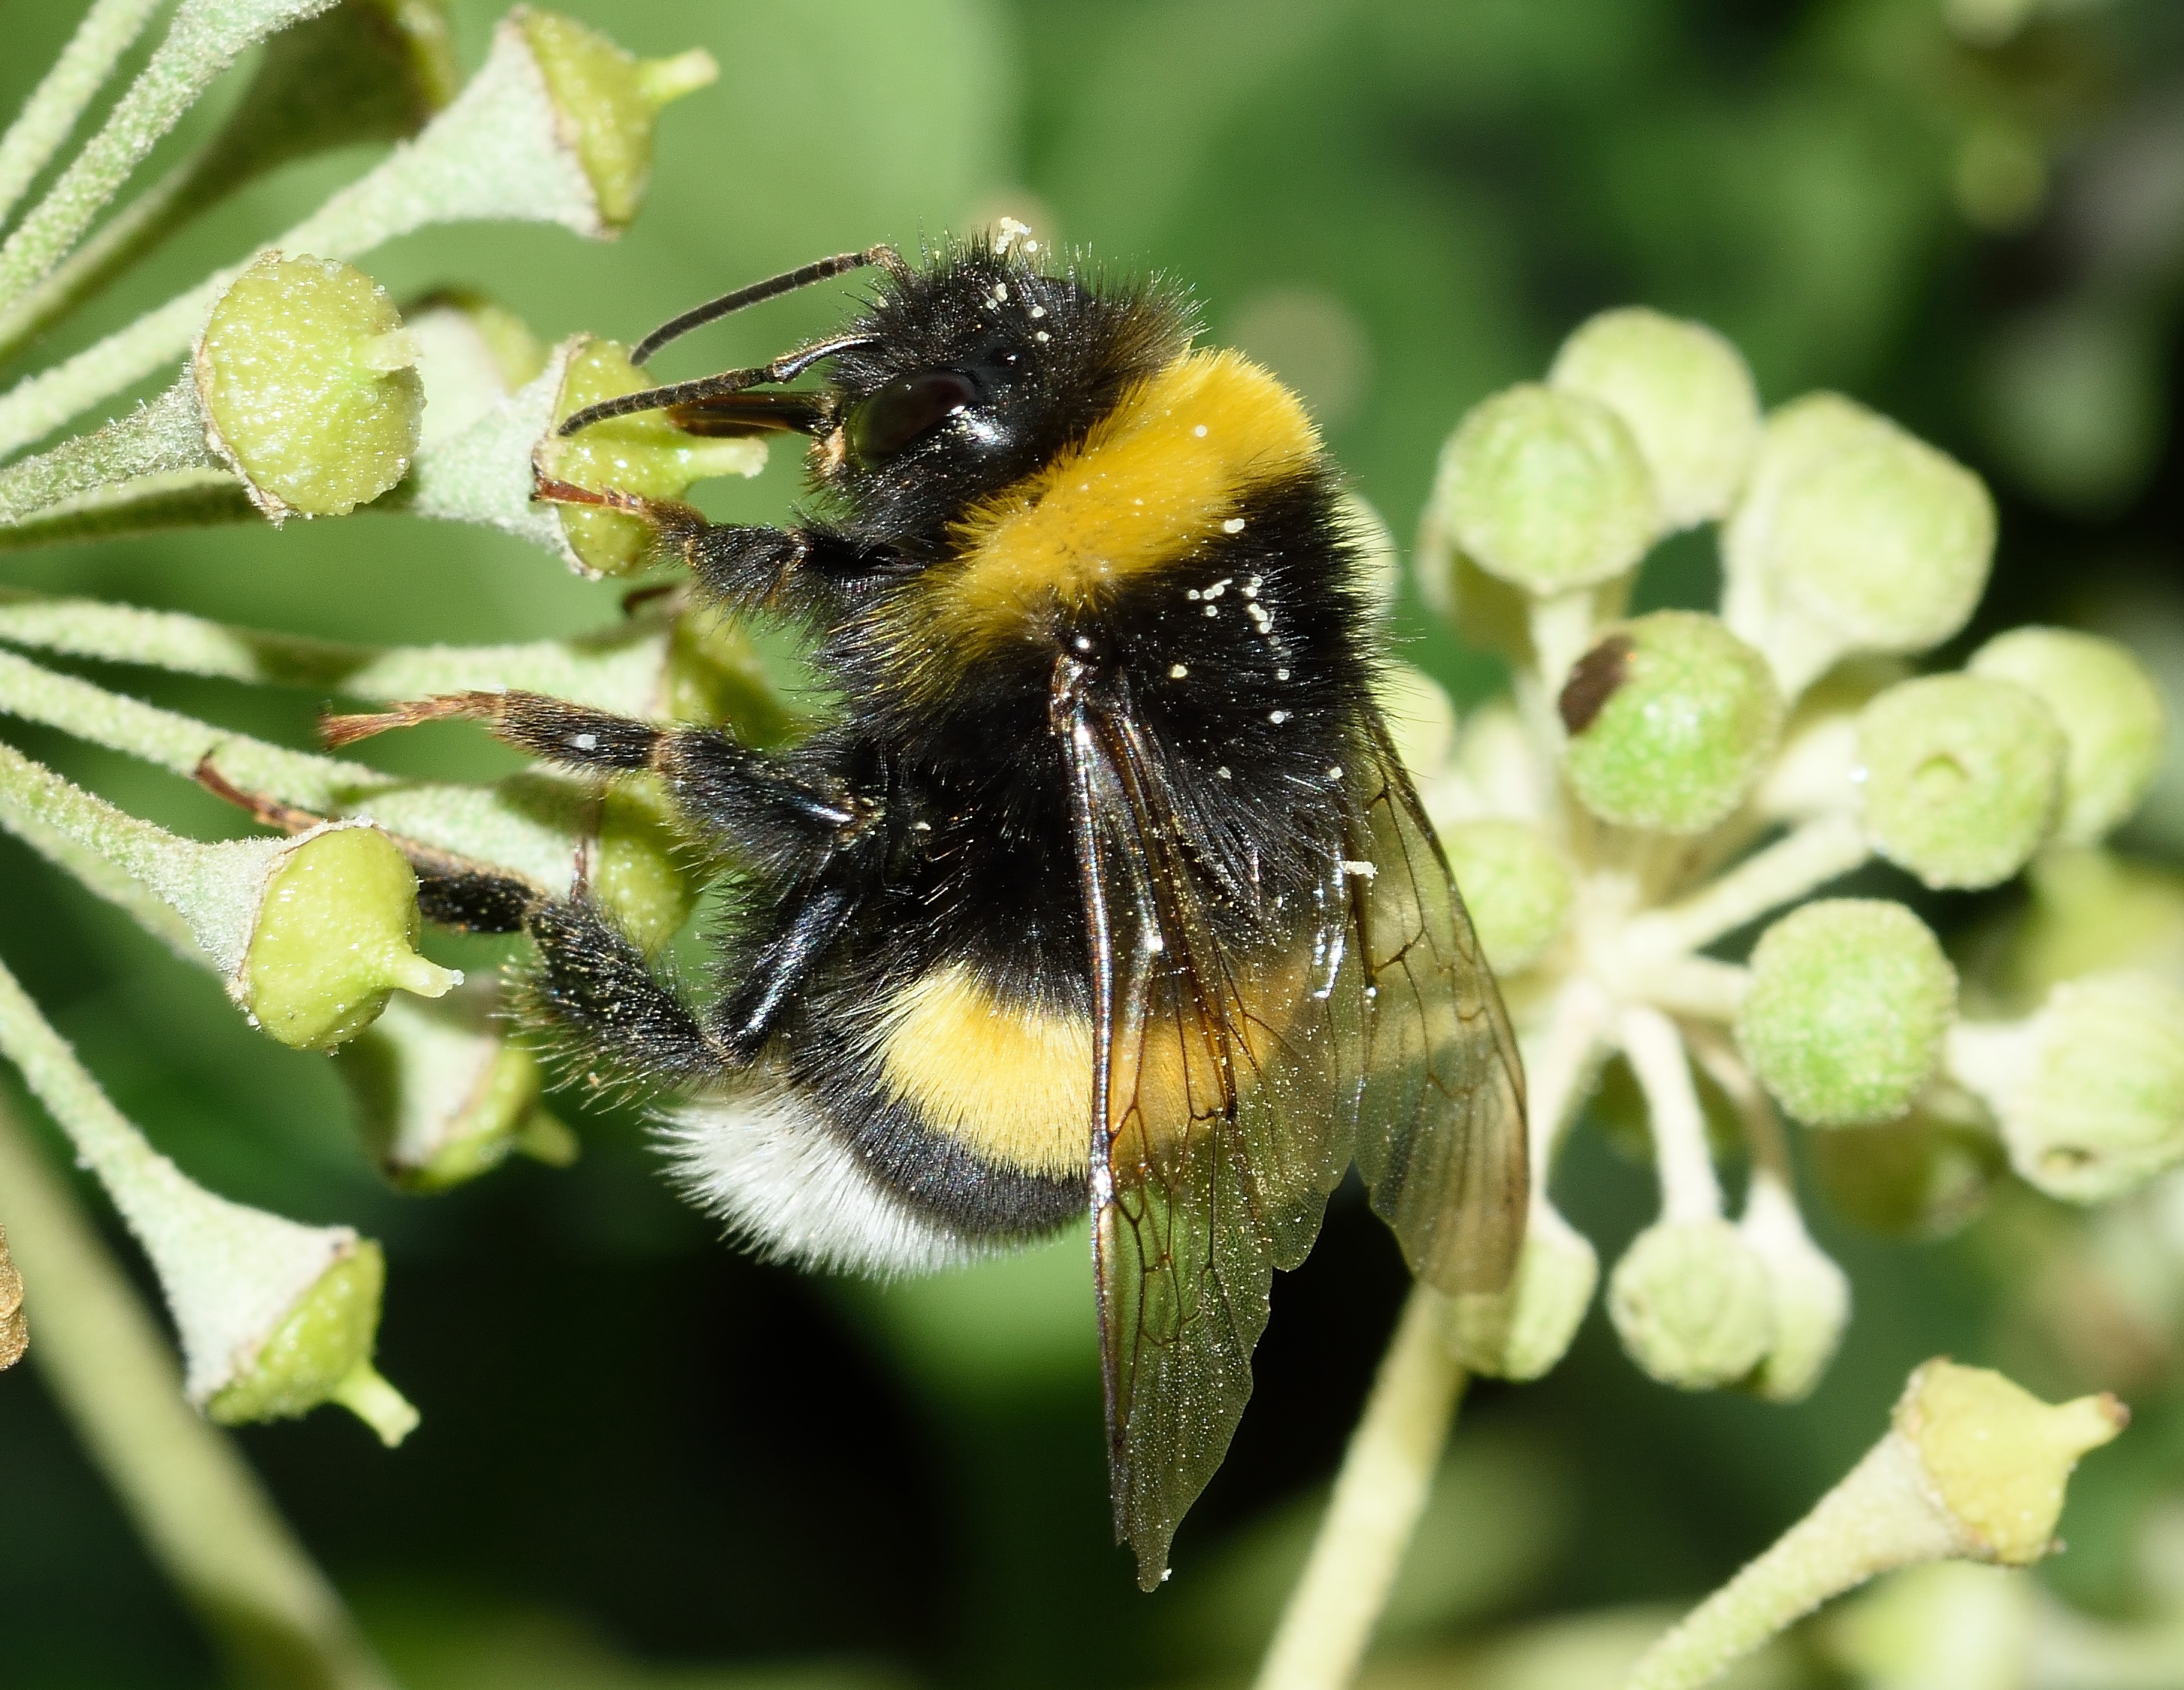
flower, pollen, insect, macro, flora, fauna, invertebrate, close up, bee, bumblebee, nectar, bombus, macro photography, arthropod, honey bee, pollinator, terrestris, membrane winged insect